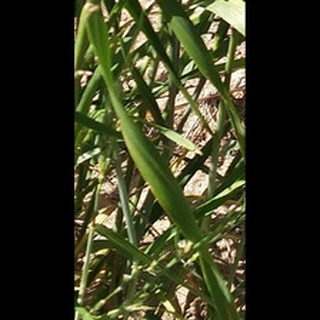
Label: healthy_wheat